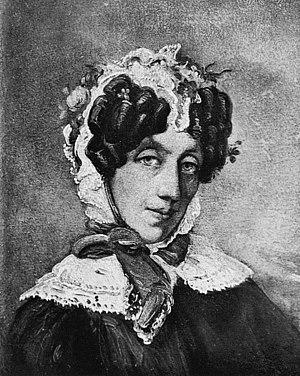
Portrait de Mme Goury des Tuileries, née Sophie Collas du Rostan
Jean-Sébastien Goury des Tuileries, est un ingénieur et homme politique français.